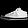
Label: Sneaker